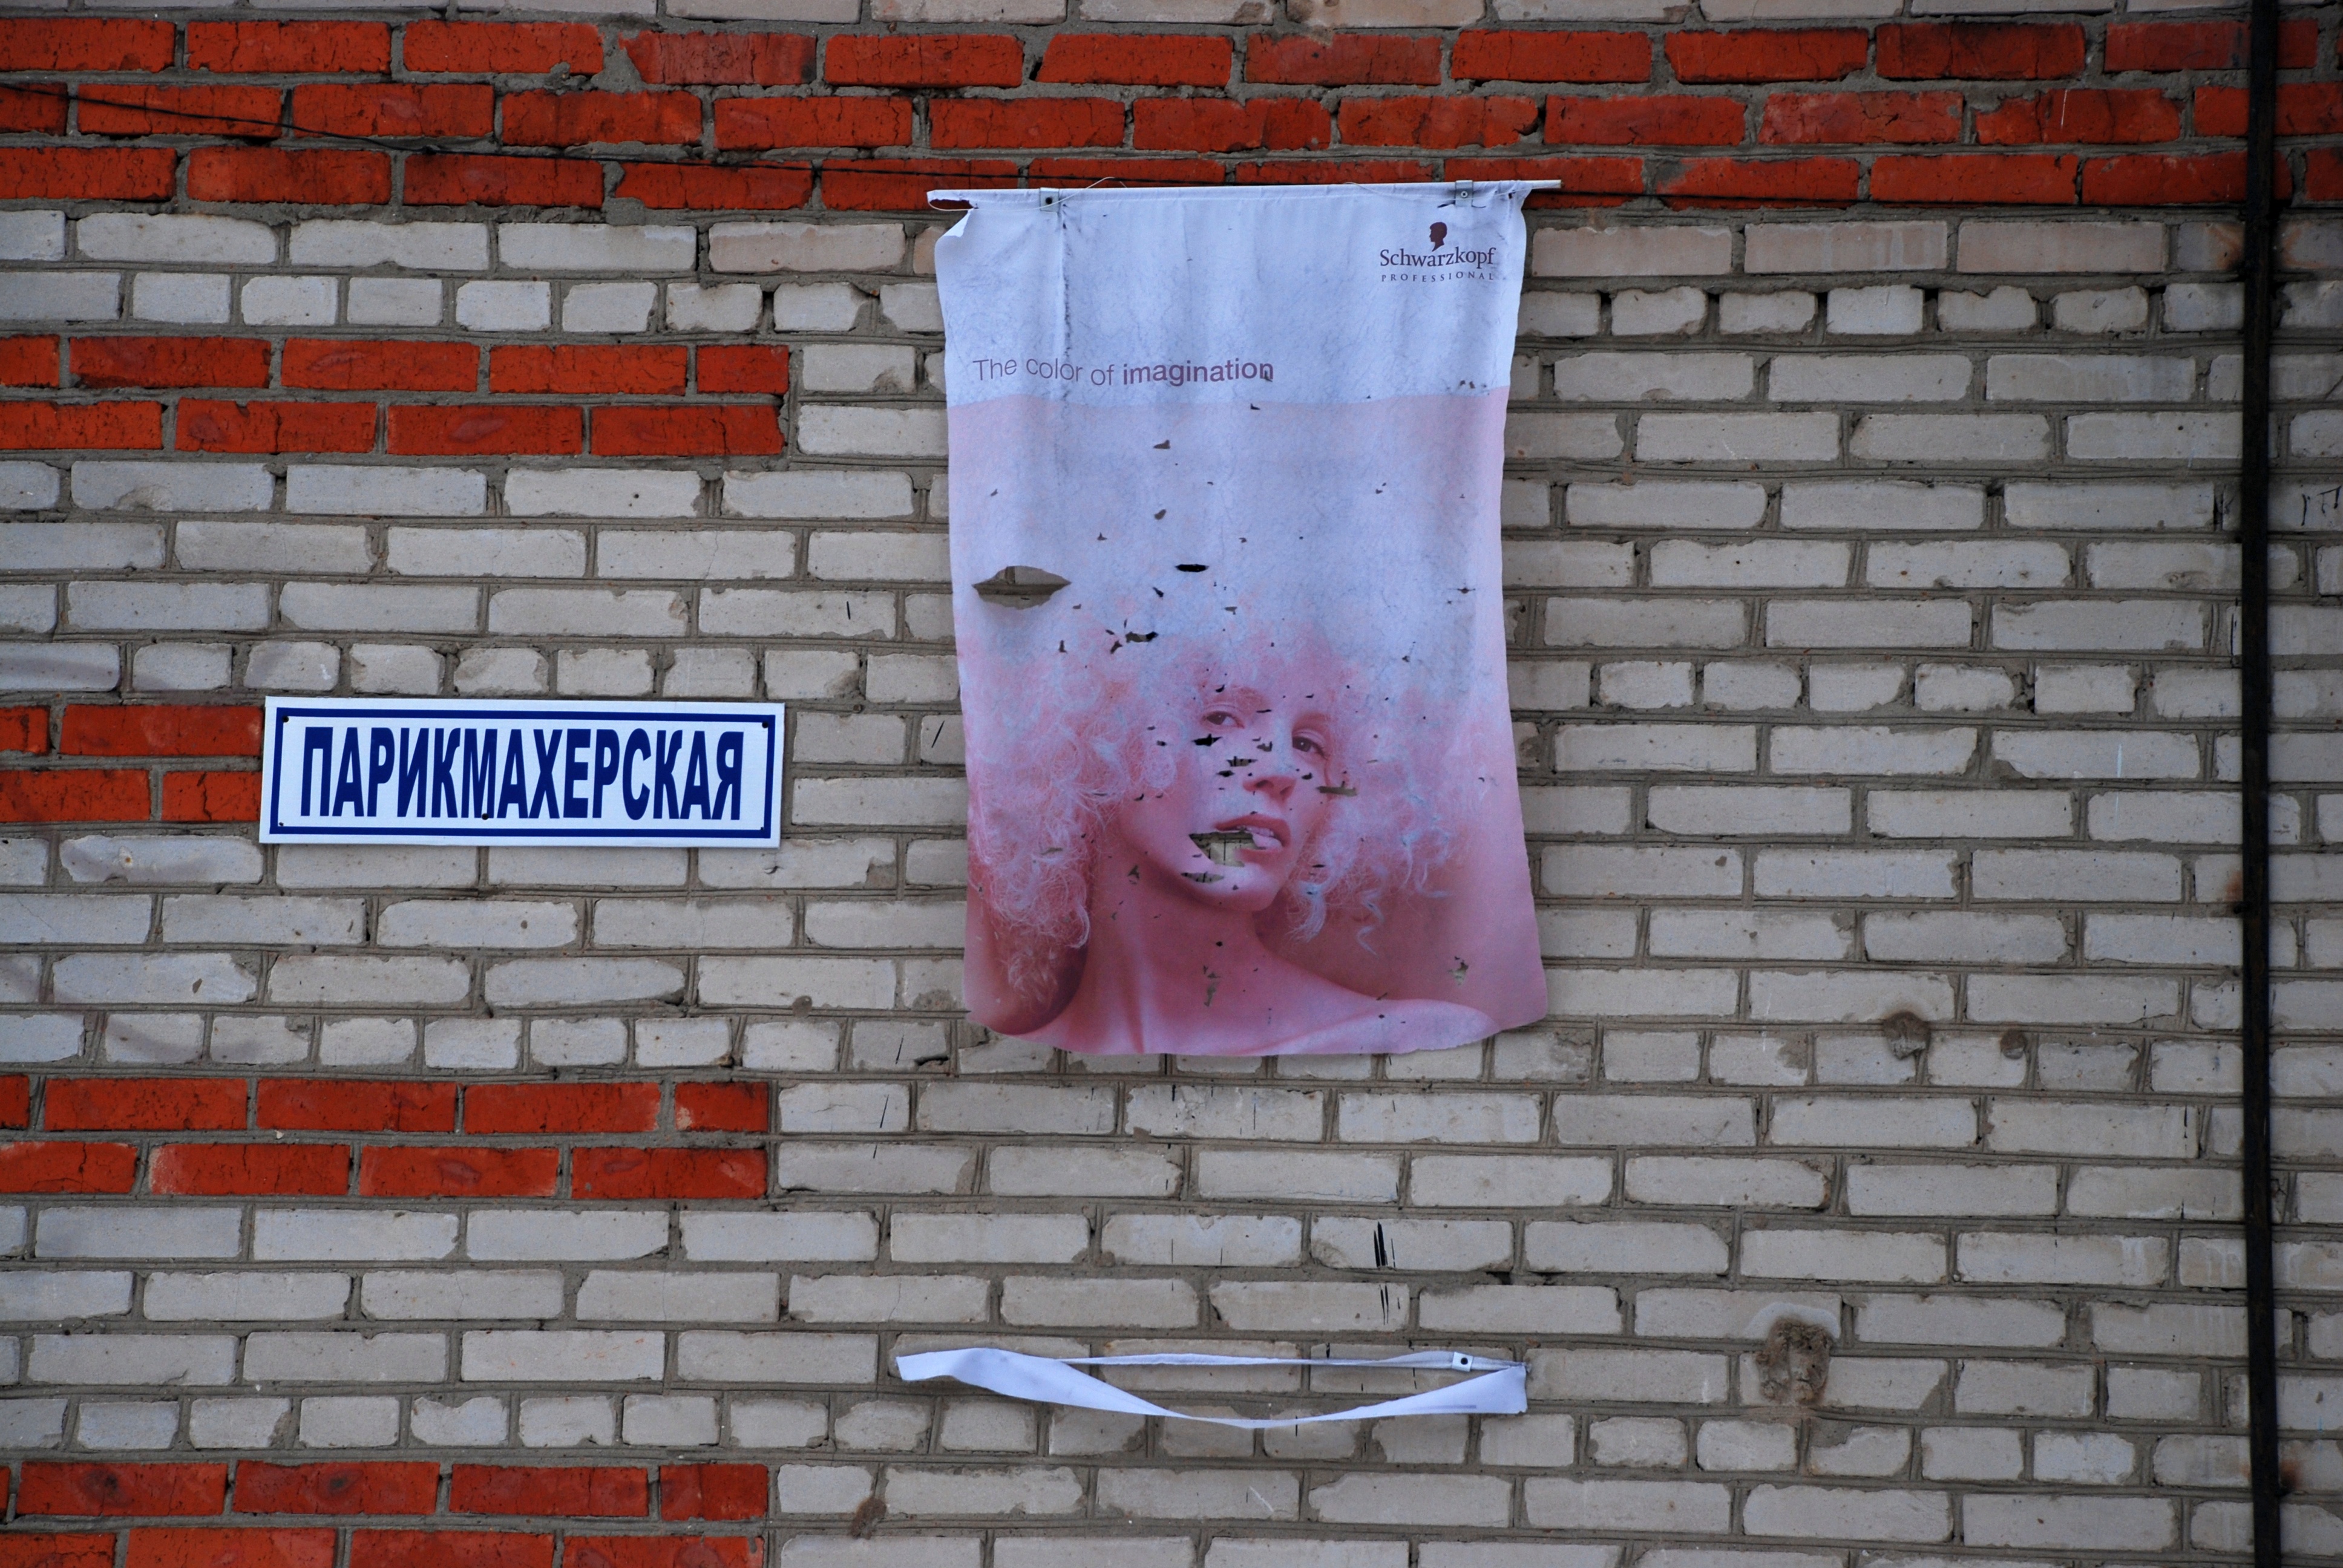
number, city, wall, cityscape, red, color, nikon, brick, graffiti, material, art, russia, d80, cityscapes, brickwork, anawesomeshot, nikond80, moscowregion, podolsk, road surface